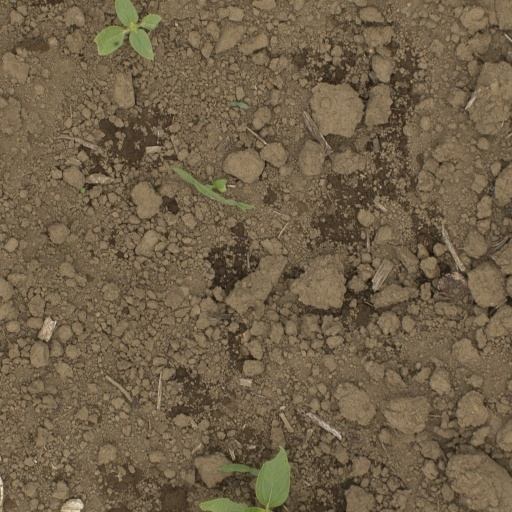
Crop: Jerusalem artichoke